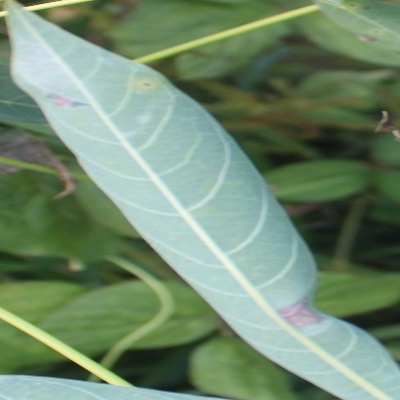
Crop: Cassava
Condition: bacterial blight